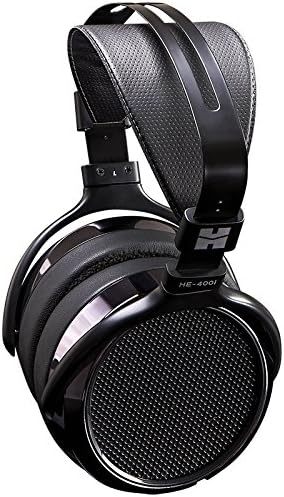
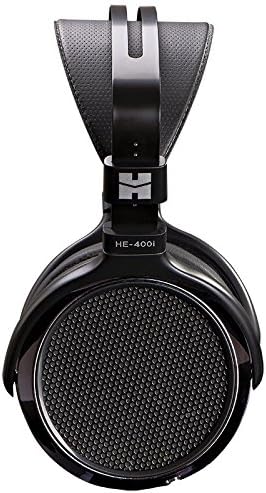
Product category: headphones
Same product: yes